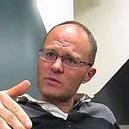
Age: 38